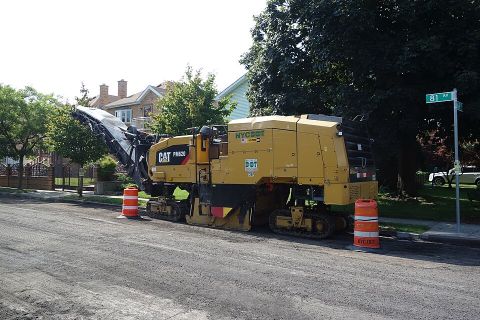
Road surface condition: dry